History of the United States

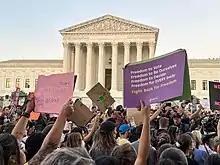
Protestors outside the Supreme Court following the "Dobbs v. Jackson Women's Health Organization" decision in June 2022

In the Pacific, the U.S. implemented an island hopping strategy toward Tokyo. The Philippines was eventually reconquered, after Japan and the United States fought in history's largest naval battle, the Battle of Leyte Gulf. After the war, the U.S. granted the Philippines independence.